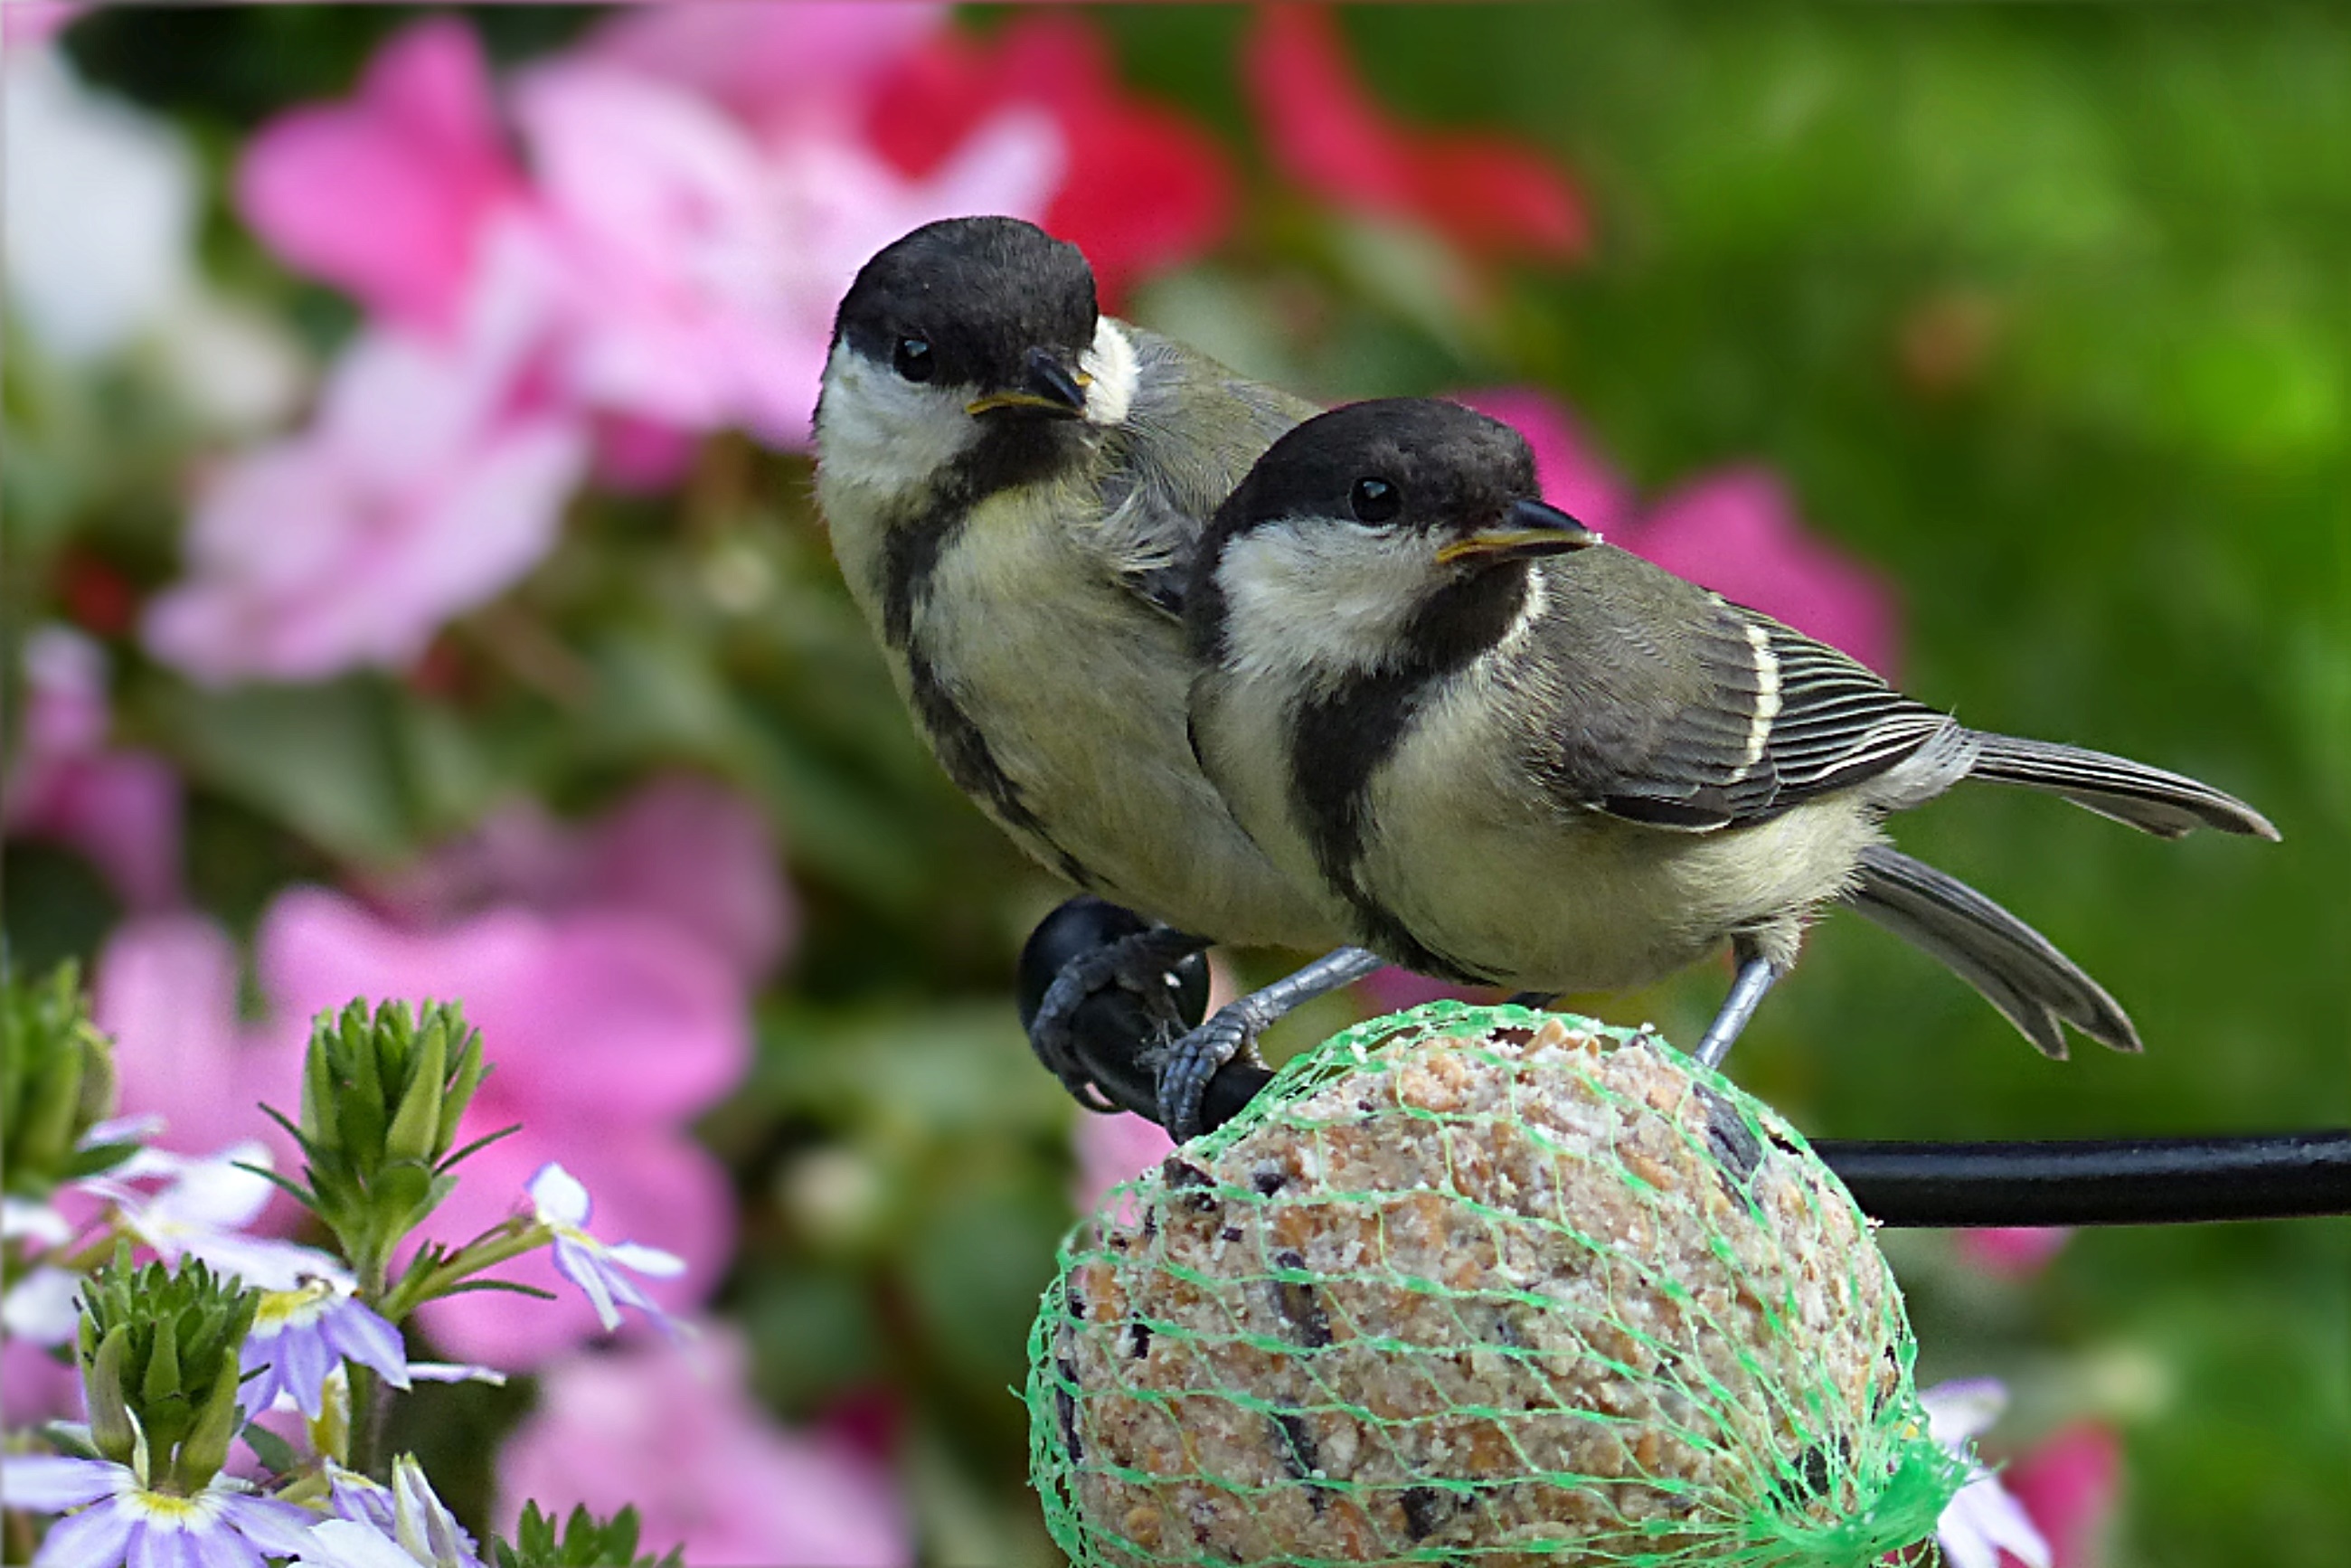
nature, branch, bird, flower, wildlife, young, beak, garden, fauna, vertebrate, sparrow, finch, foraging, chickadee, brambling, parus major, great tits, house sparrow, perching bird, emberizidae